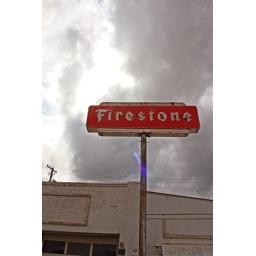
Grand Saline-Old Firestone sign against cloudy sky